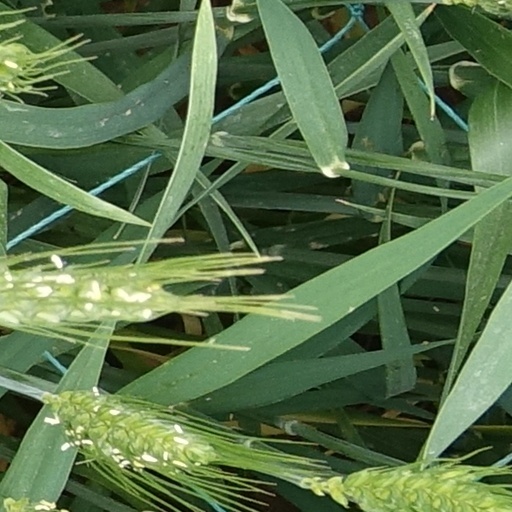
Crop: wheat